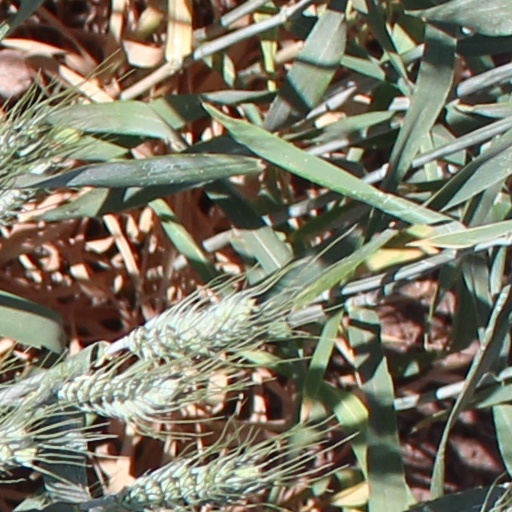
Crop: wheat